Guitar synthesizer

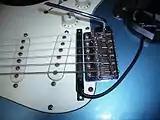
Roland GK-3 divided pickup mounted on normal electric guitar

Roland developed its GK series of hexaphonic drivers, consisting of a divided pickup and associated electronics (essentially a buffer preamp for each string signal). These were used in two ways, either with pickup and buffer module mountable to the guitar, or as a "GK-KIT" intended to be fitted into a guitar body by a luthier or manufacturer.